Truckfest

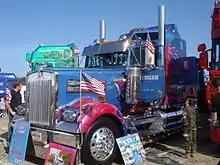
decorated truck, Truckfest at Haydock Park racecourse, 12 September 2009

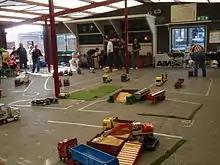
Radio-controlled model trucks,Truckfest at Haydock Park racecourse, England, 12 September 2009

The main Truckfest event is held in Peterborough at the East of England Showground, and is billed as the biggest get-together in the lorry-driving calendar. The Peterborough event celebrated its silver (25th) anniversary in 2007.